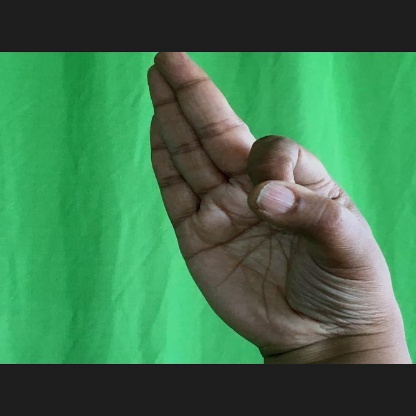
Mudra: Aralam